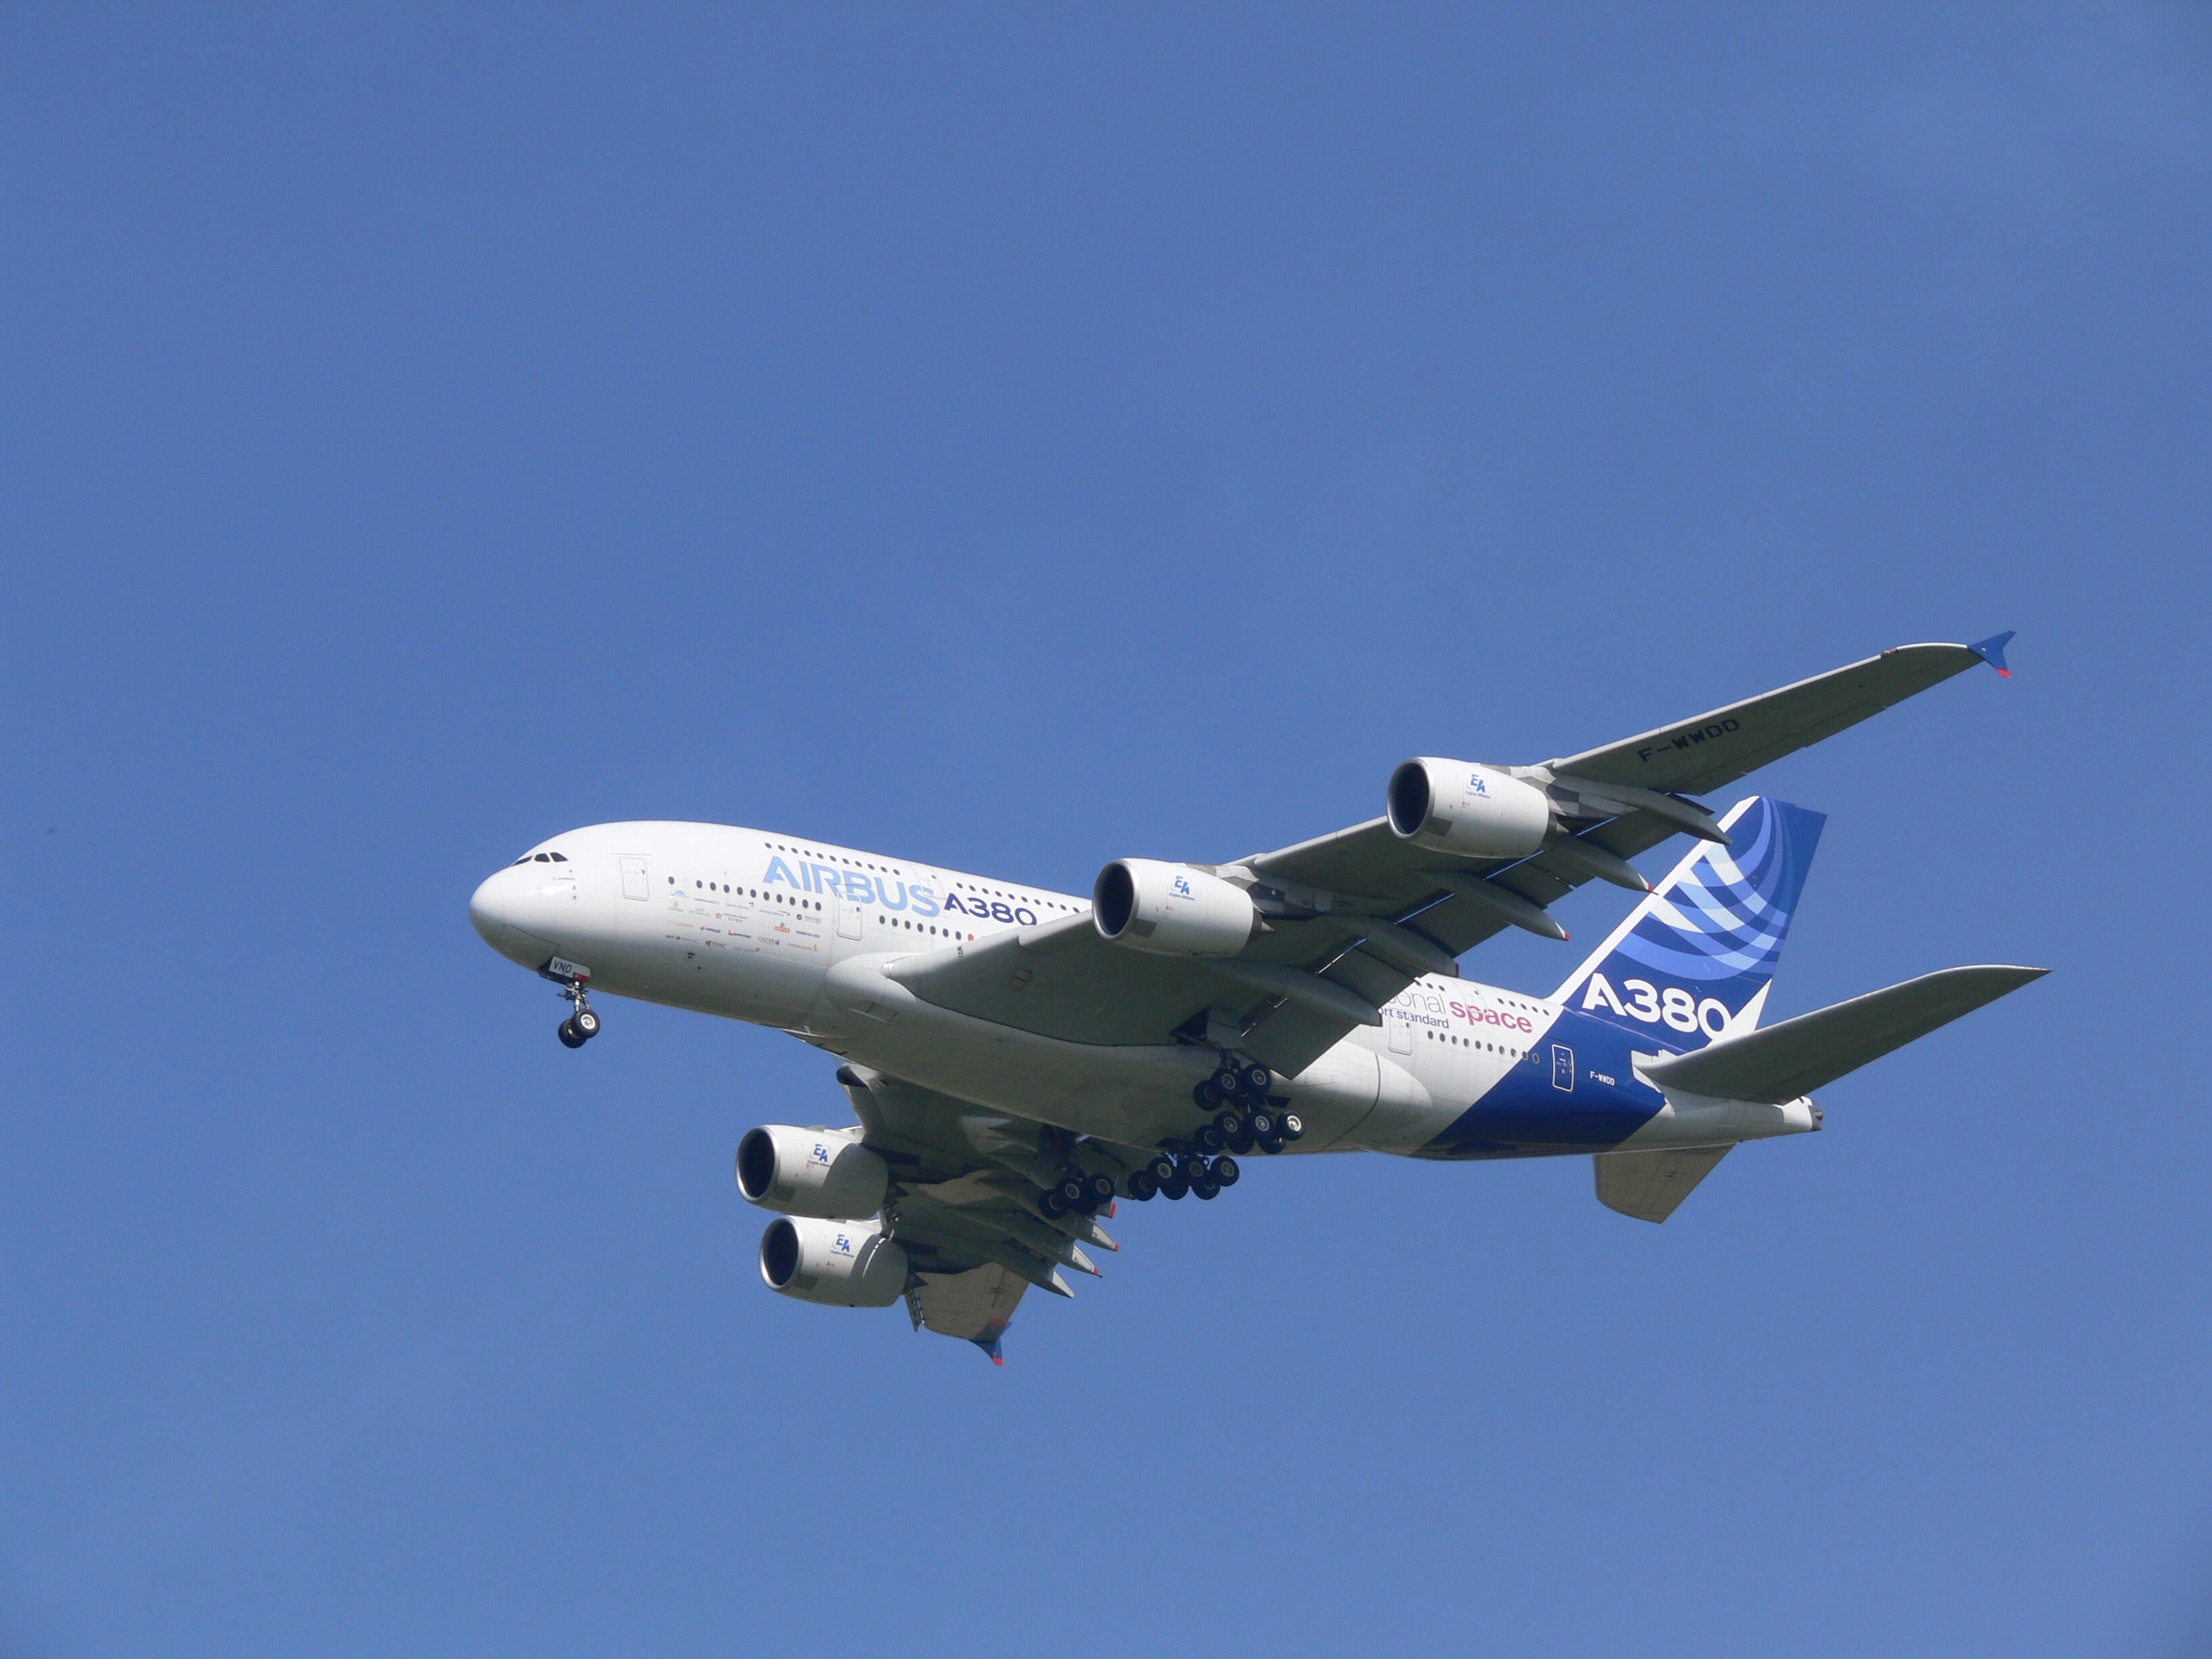
wing, airplane, aircraft, vehicle, airline, aviation, flight, steering wheel, airliner, airbus, a380, takeoff, jet aircraft, airbus a330, boeing 777, boeing 767, airbus a380, air travel, atmosphere of earth, wide body aircraft, aerospace engineering, airbus a320 family